Nicholas Mukomberanwa

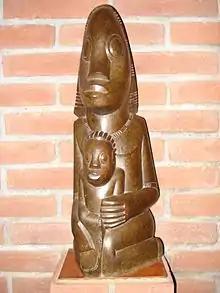
An early Mukomberanwa carving showing the architectural influence of his training at Serima

Mukomberanwa was heavily influenced by the drawing, patterning, and carving lessons he learned from Groeber and the school's art teacher Cornelius Manguma. Mukomberanwa produced his first art works while at the school, producing six carvings for the Serima church. These include four cement angels in the tower, as well as two wood angels for the chapel.